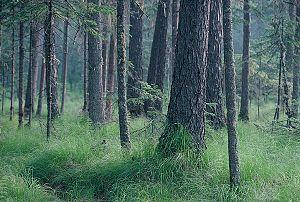
Les tétras, lagopèdes et gélinottes sont un groupe de Galliformes de taille moyenne à grande, adaptés aux zones tempérées et boréales de l’Hémisphère Nord. Certaines espèces sont connues pour leurs parades collectives. Vingt espèces sont actuellement acceptées, quatre existent en France, le grand tétras, le tétras lyre, le lagopède alpin et la gélinotte des bois.